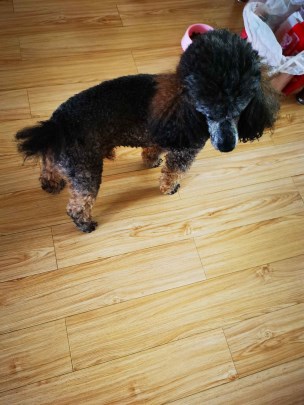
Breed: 7449-n000128-teddy